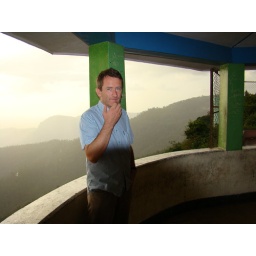
taken at the ladys seat , a viewing platform in yercaud, monkeys everywhere